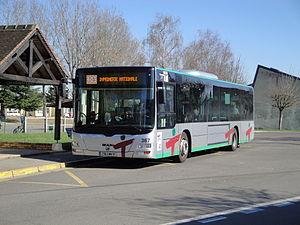
Man Lion's City à Soisy sur Seine. Ligne TICE 403